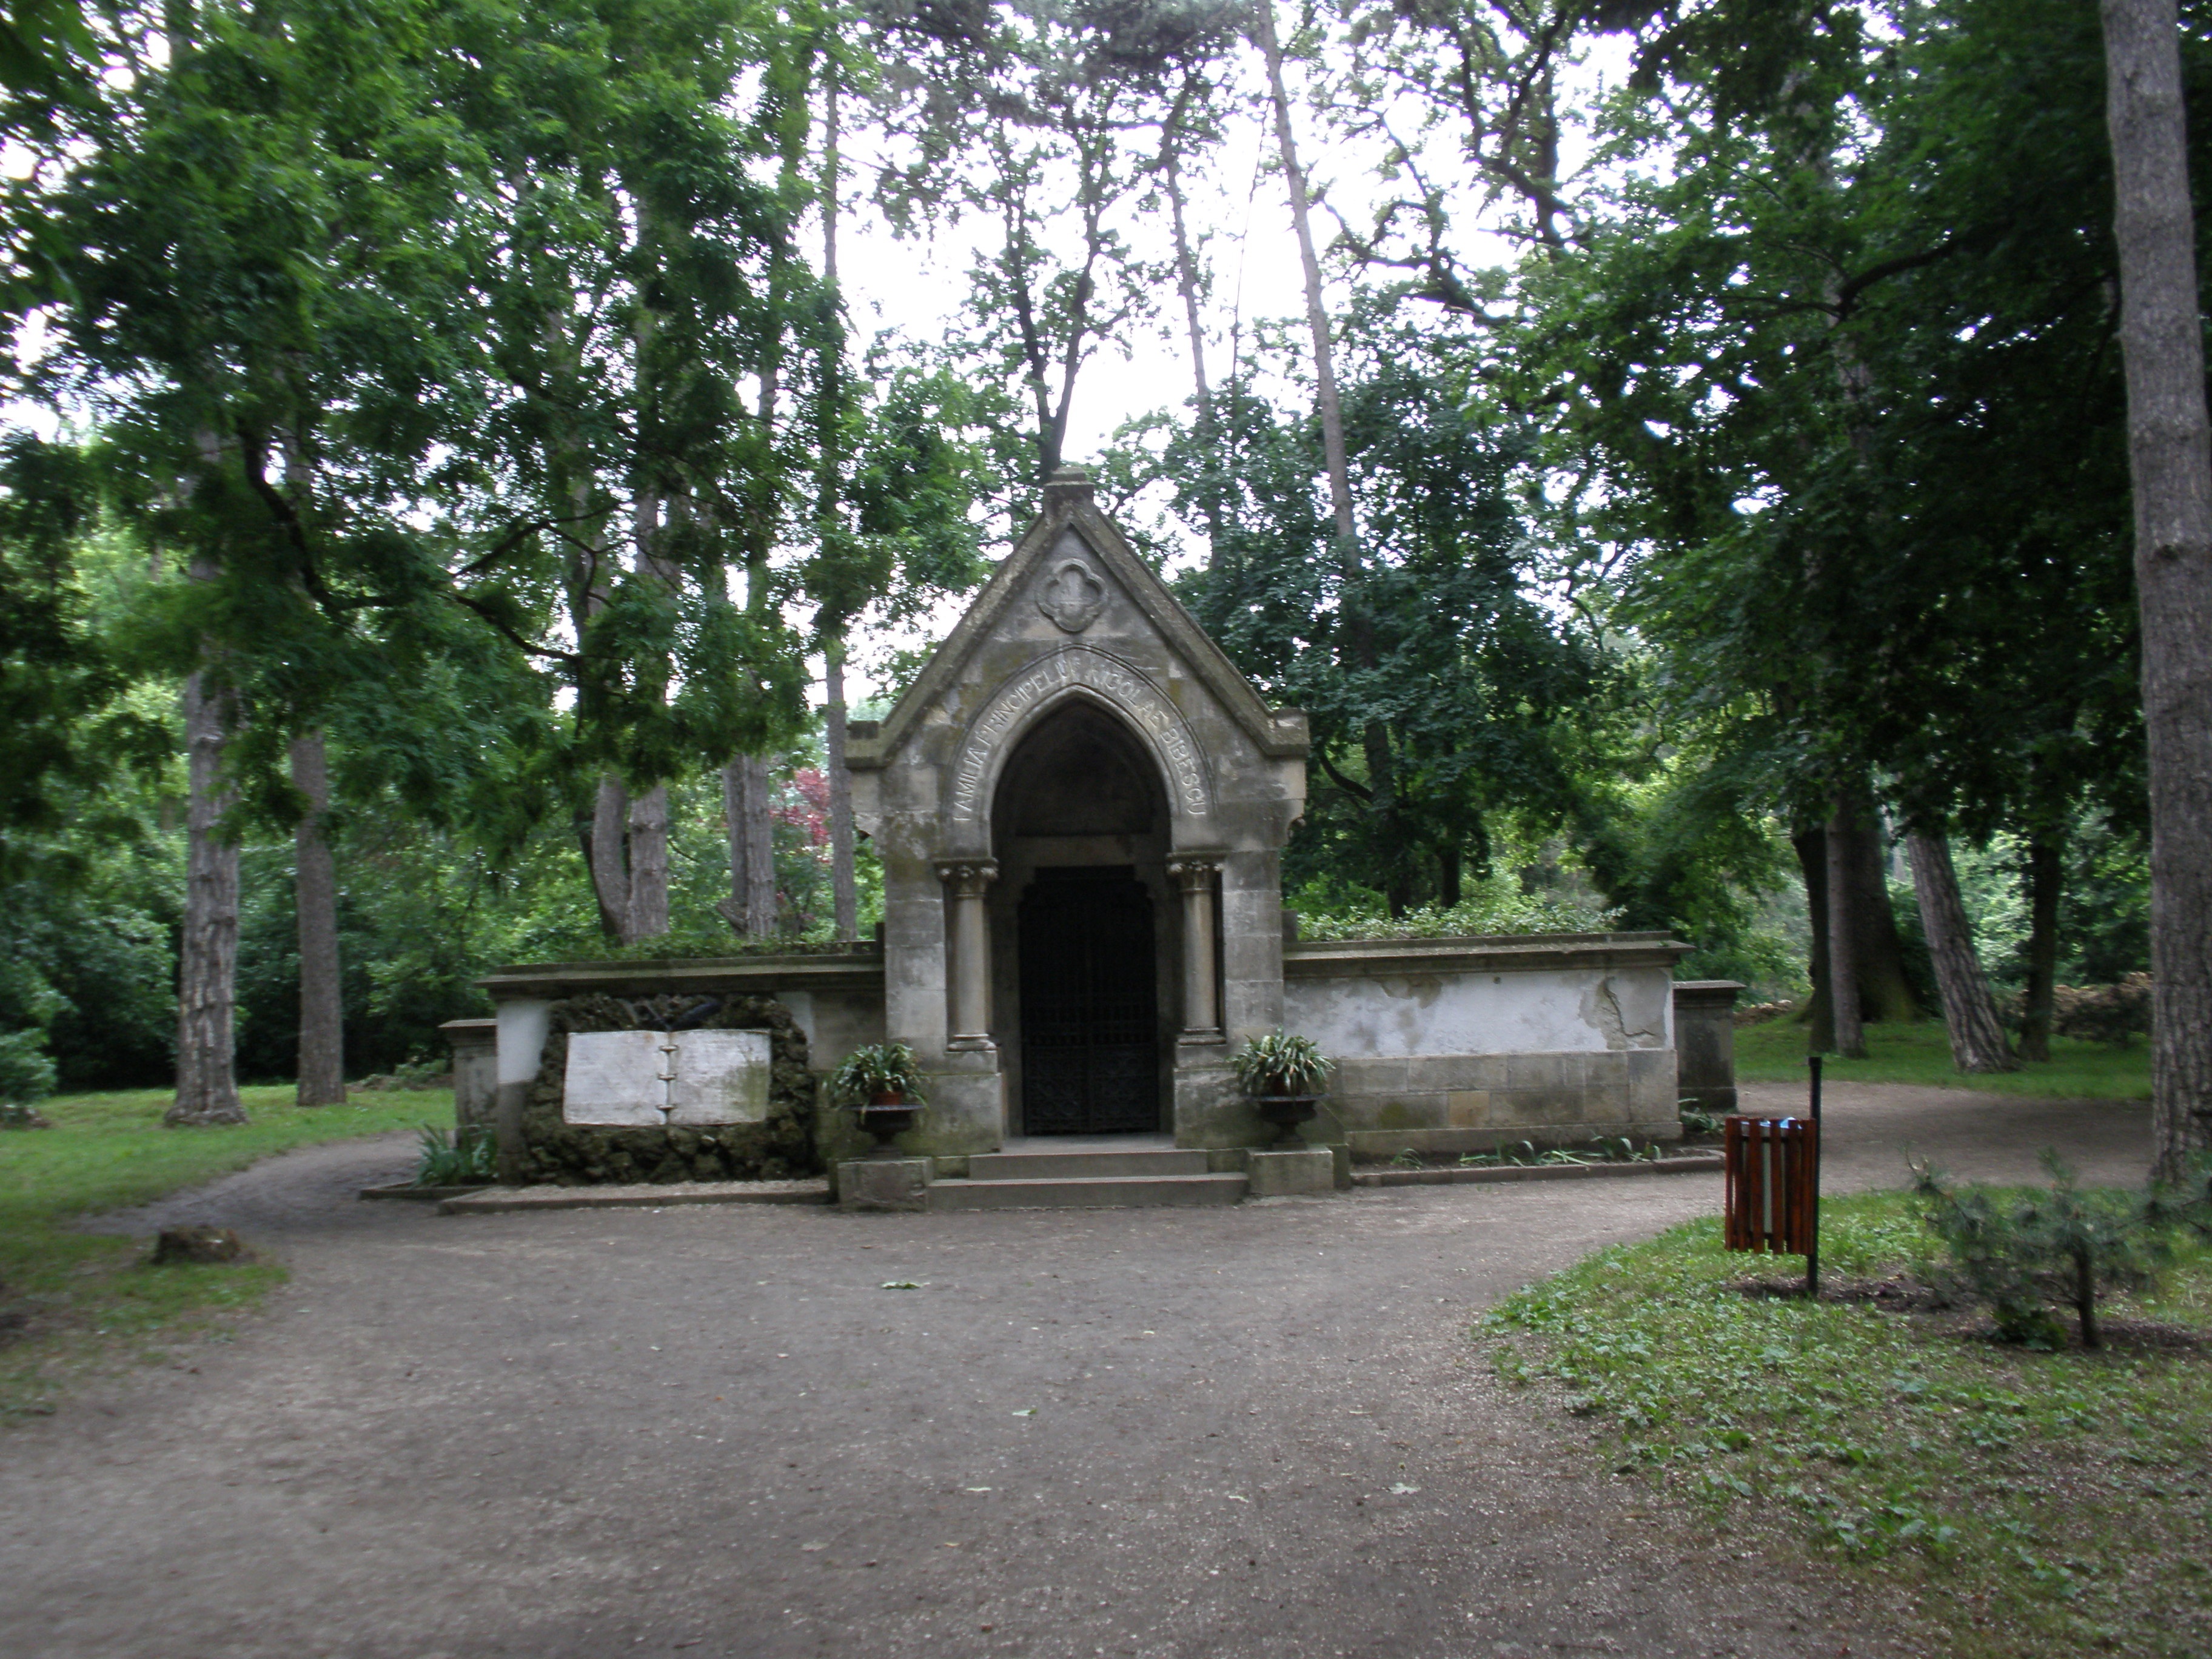
landscape, nature, building, chapel, cemetery, place of worship, grave, temple, shrine, estate